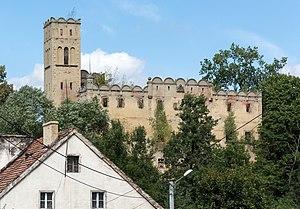
Ratno Dolne est une localité polonaise de la gmina de Radków, située dans le powiat de Kłodzko en voïvodie de Basse-Silésie.